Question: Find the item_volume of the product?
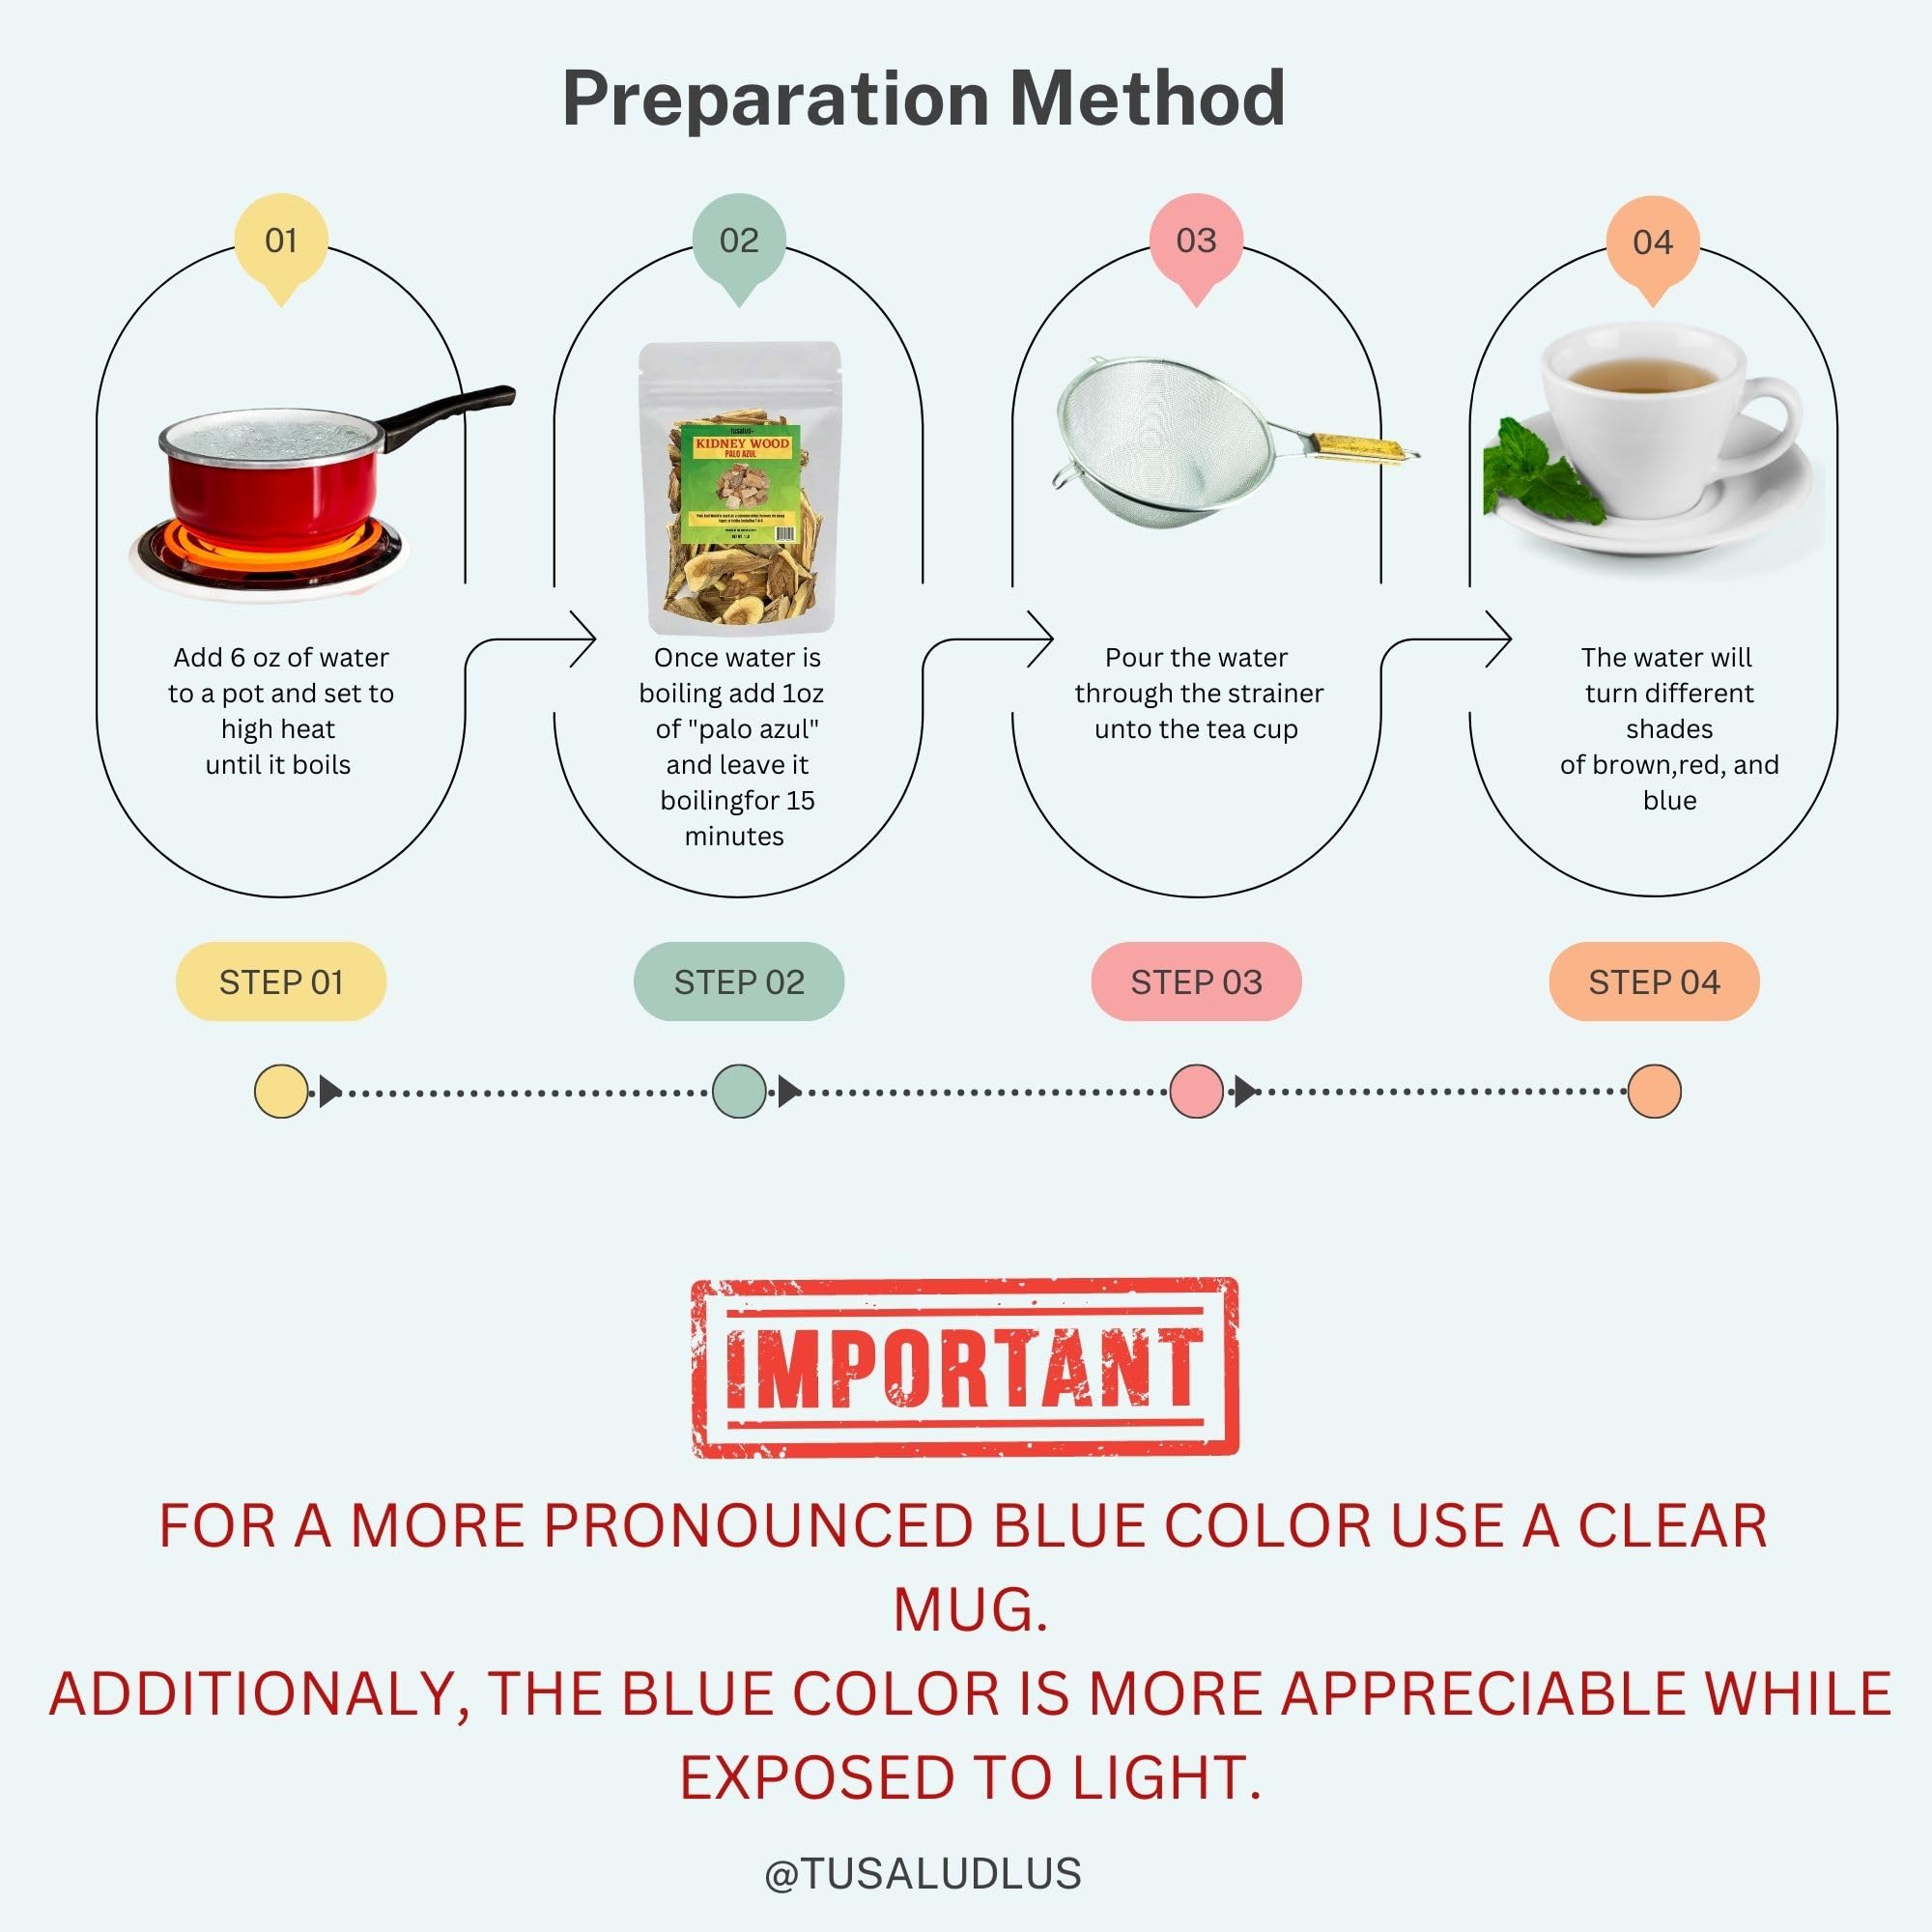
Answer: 6.0 fluid ounce